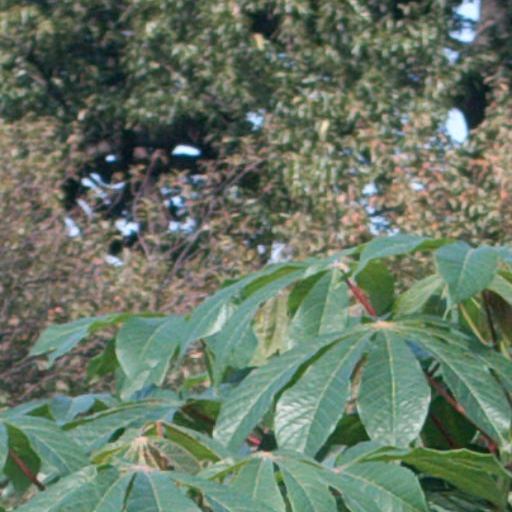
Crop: cassava